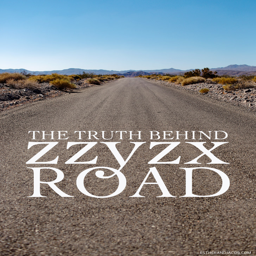
the truth behind a city .